Orientability

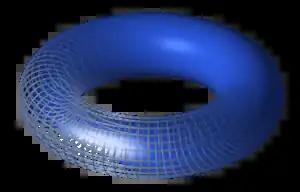
A torus is an orientable surface

In mathematics, orientability is a property of some topological spaces such as real vector spaces, Euclidean spaces, surfaces, and more generally manifolds that allows a consistent definition of "clockwise" and "anticlockwise". A space is orientable if such a consistent definition exists. In this case, there are two possible definitions, and a choice between them is an orientation of the space. Real vector spaces, Euclidean spaces, and spheres are orientable. A space is non-orientable if "clockwise" is changed into "counterclockwise" after running through some loops in it, and coming back to the starting point. This means that a geometric shape, such as , that moves continuously along such a loop is changed into its own mirror image . A Möbius strip is an example of a non-orientable space.